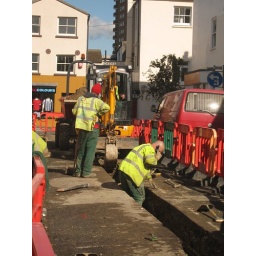
Renewing the water mains in my street